Héber Pena

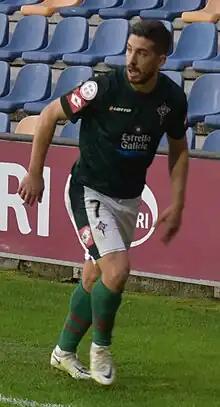
Pena with Racing Ferrol in 2022

Héber Pena Picos (born 16 January 1990) is a Spanish footballer who plays as either a left winger or a forward for club Racing de Ferrol.